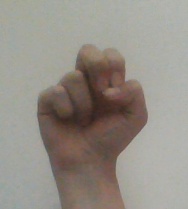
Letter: gaaf